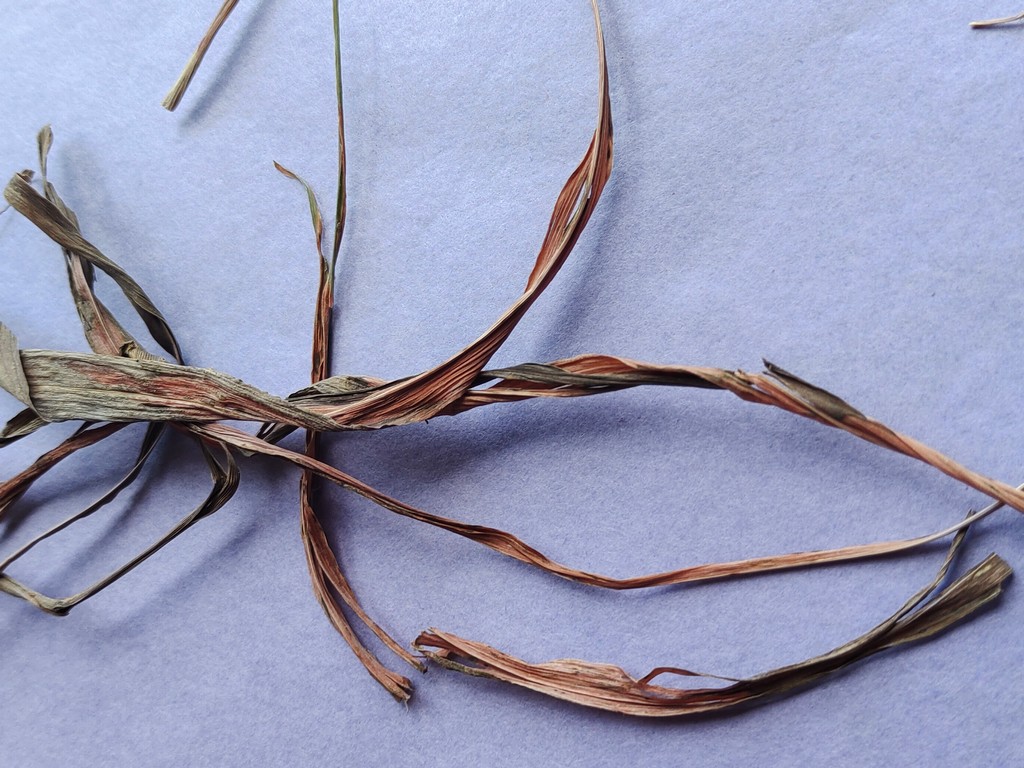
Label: Dried